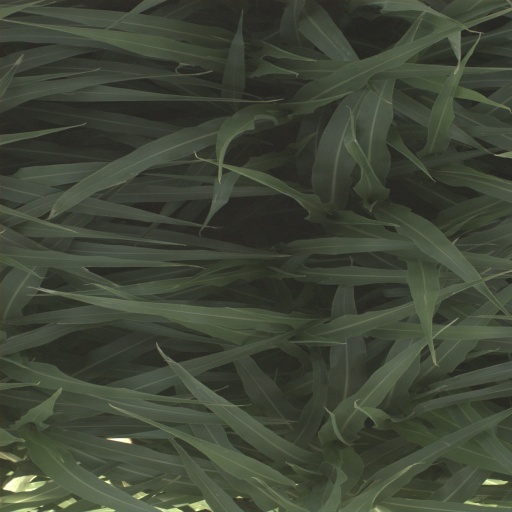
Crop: sorghum